Sausage and peppers

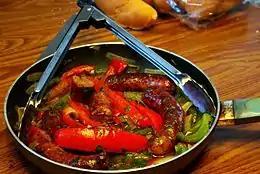
Sausage and peppers

Sausage and peppers is a dish in Italian-American cuisine prepared using Italian sausage and peppers (such as bell peppers) as primary ingredients. It is served as a dish on its own, sometimes with the use of additional ingredients such as tomato sauce, onions and pasta, and is sometimes served in the form of a sandwich. Some Italian delicatessens in the United States prepare and serve sausage and peppers, and it is a common dish at the Feast of San Gennaro, where it was first served back in 1926, Italian street festivals, feasts and events in the United States.